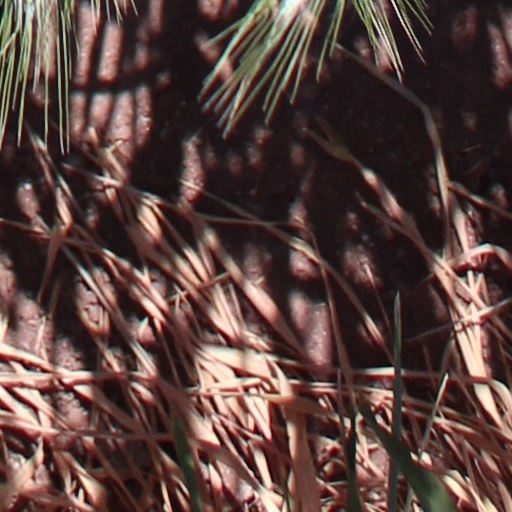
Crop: wheat